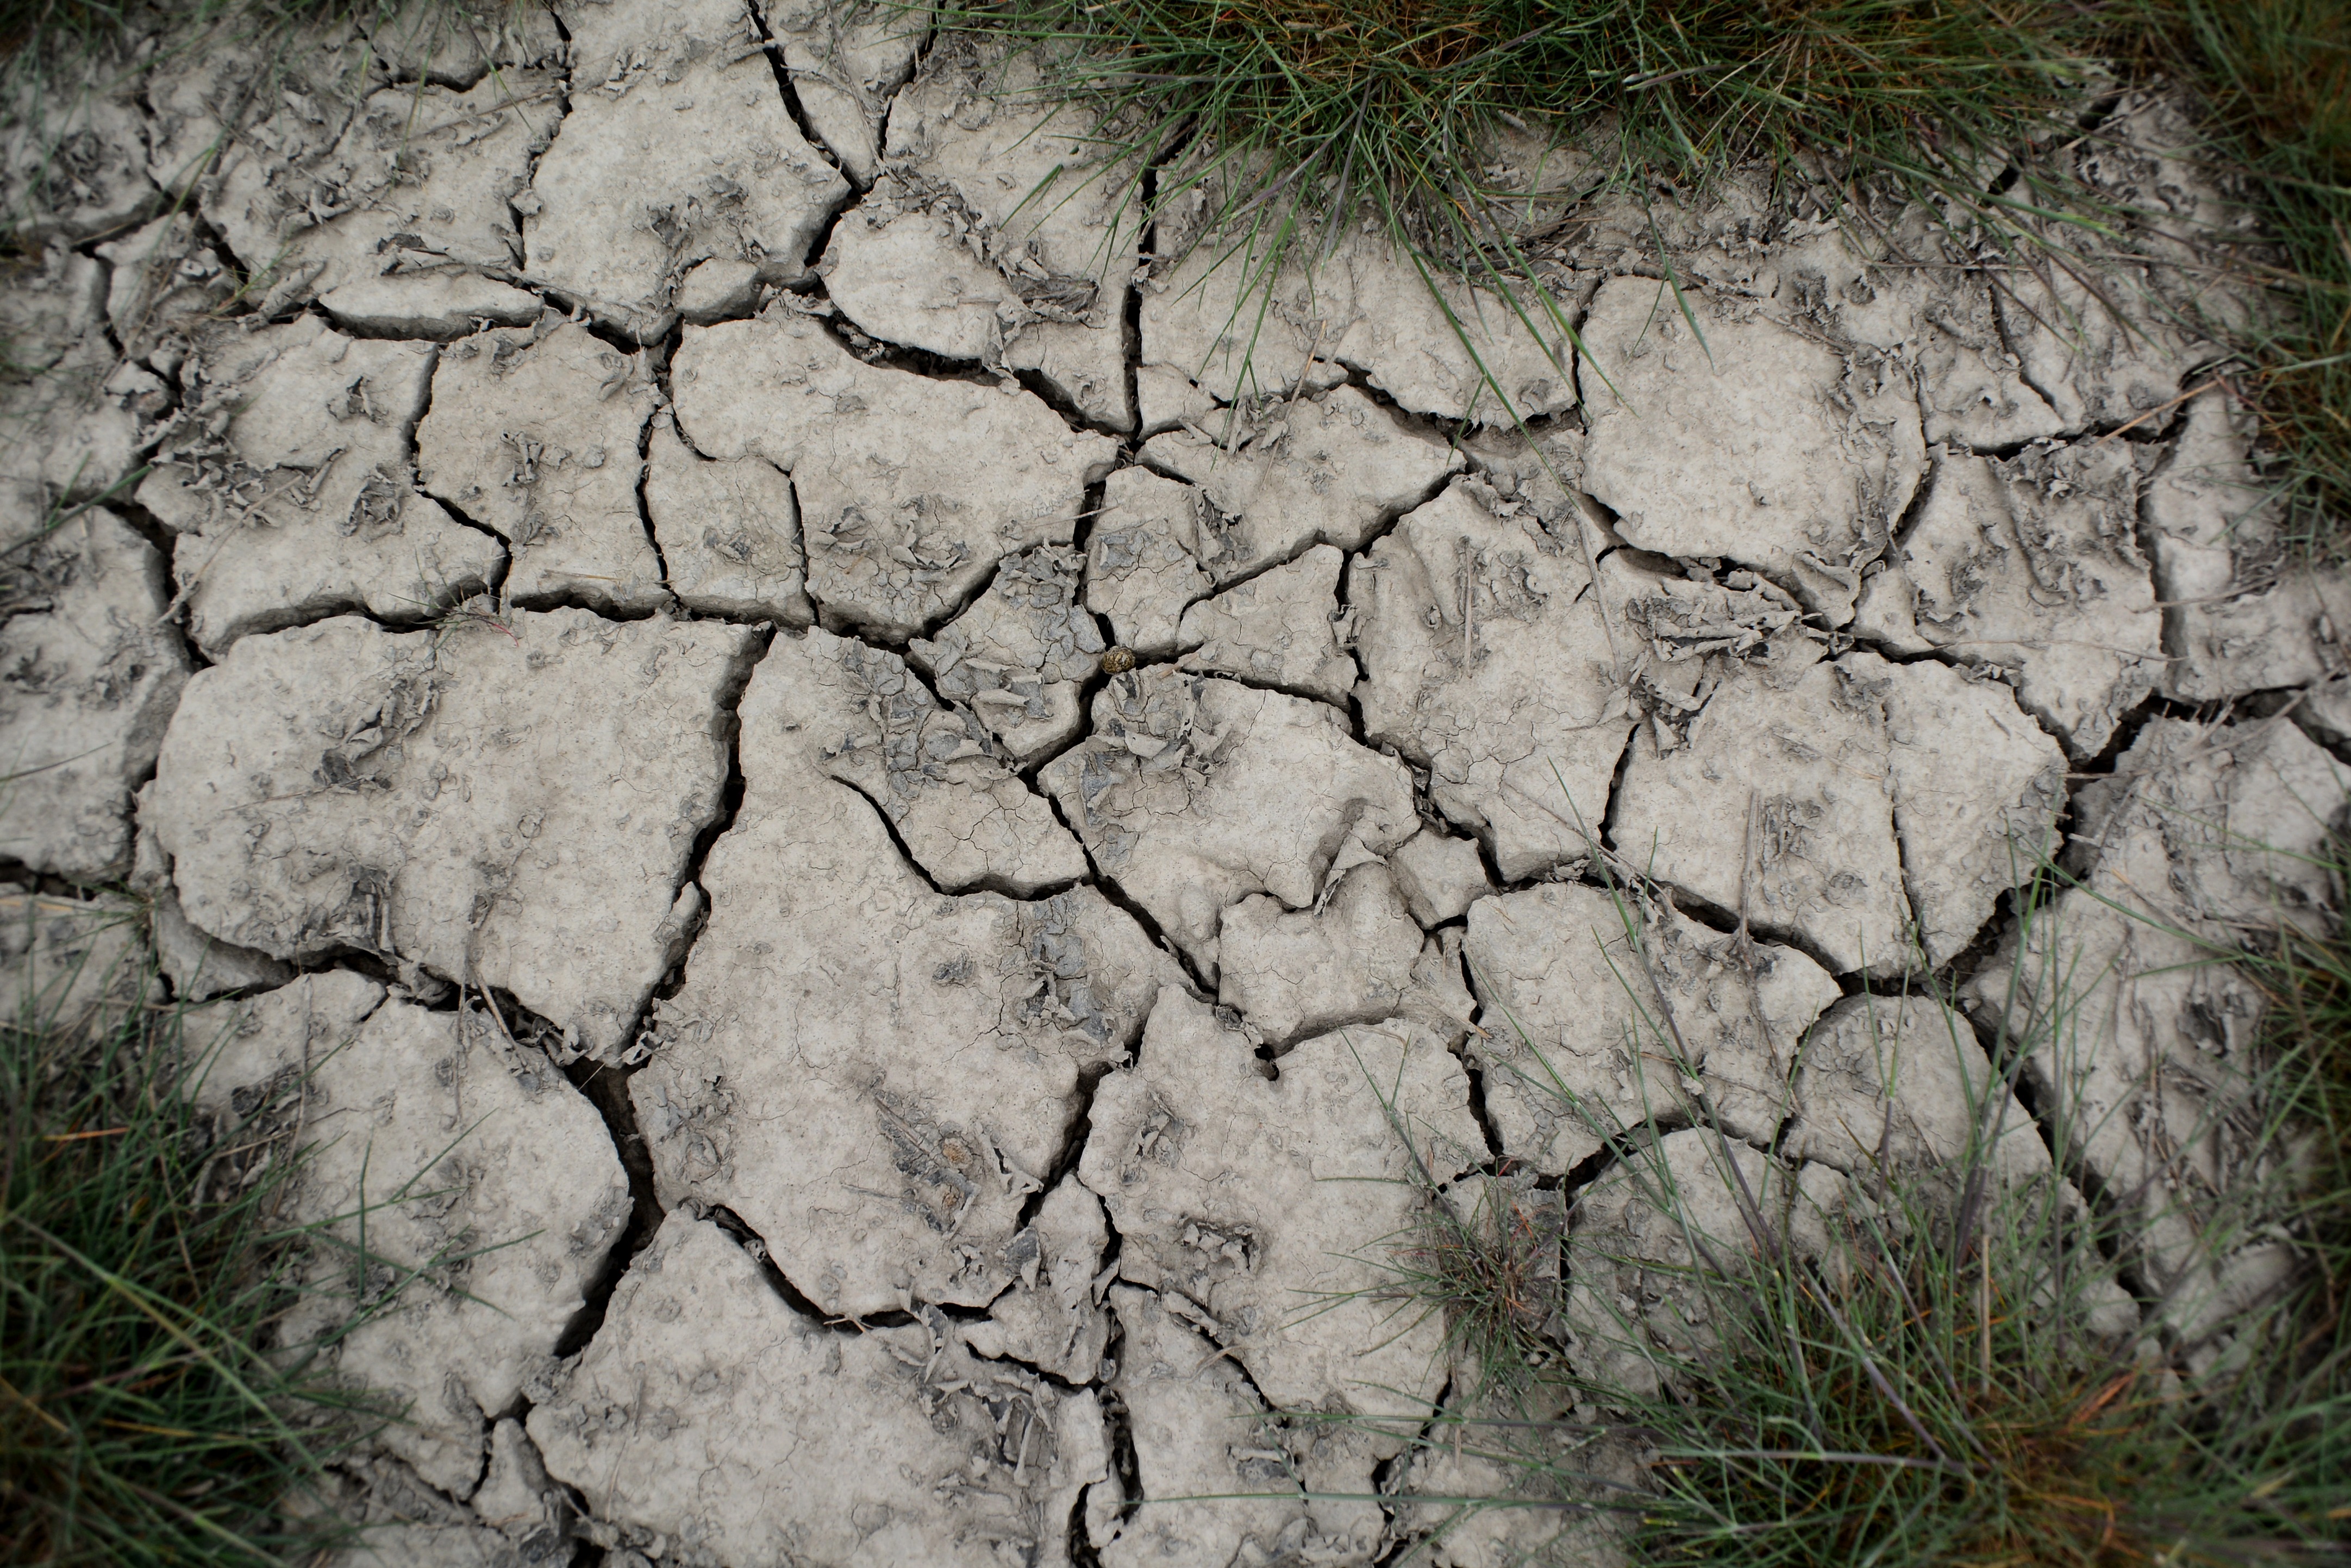
tree, nature, rock, branch, texture, wall, asphalt, soil, stone wall, agriculture, geology, earth, plow, road surface